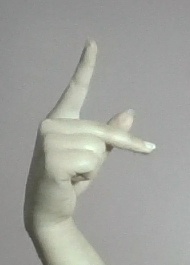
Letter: dha